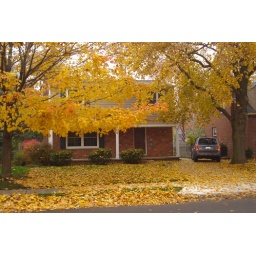
Our house & car in Autumn